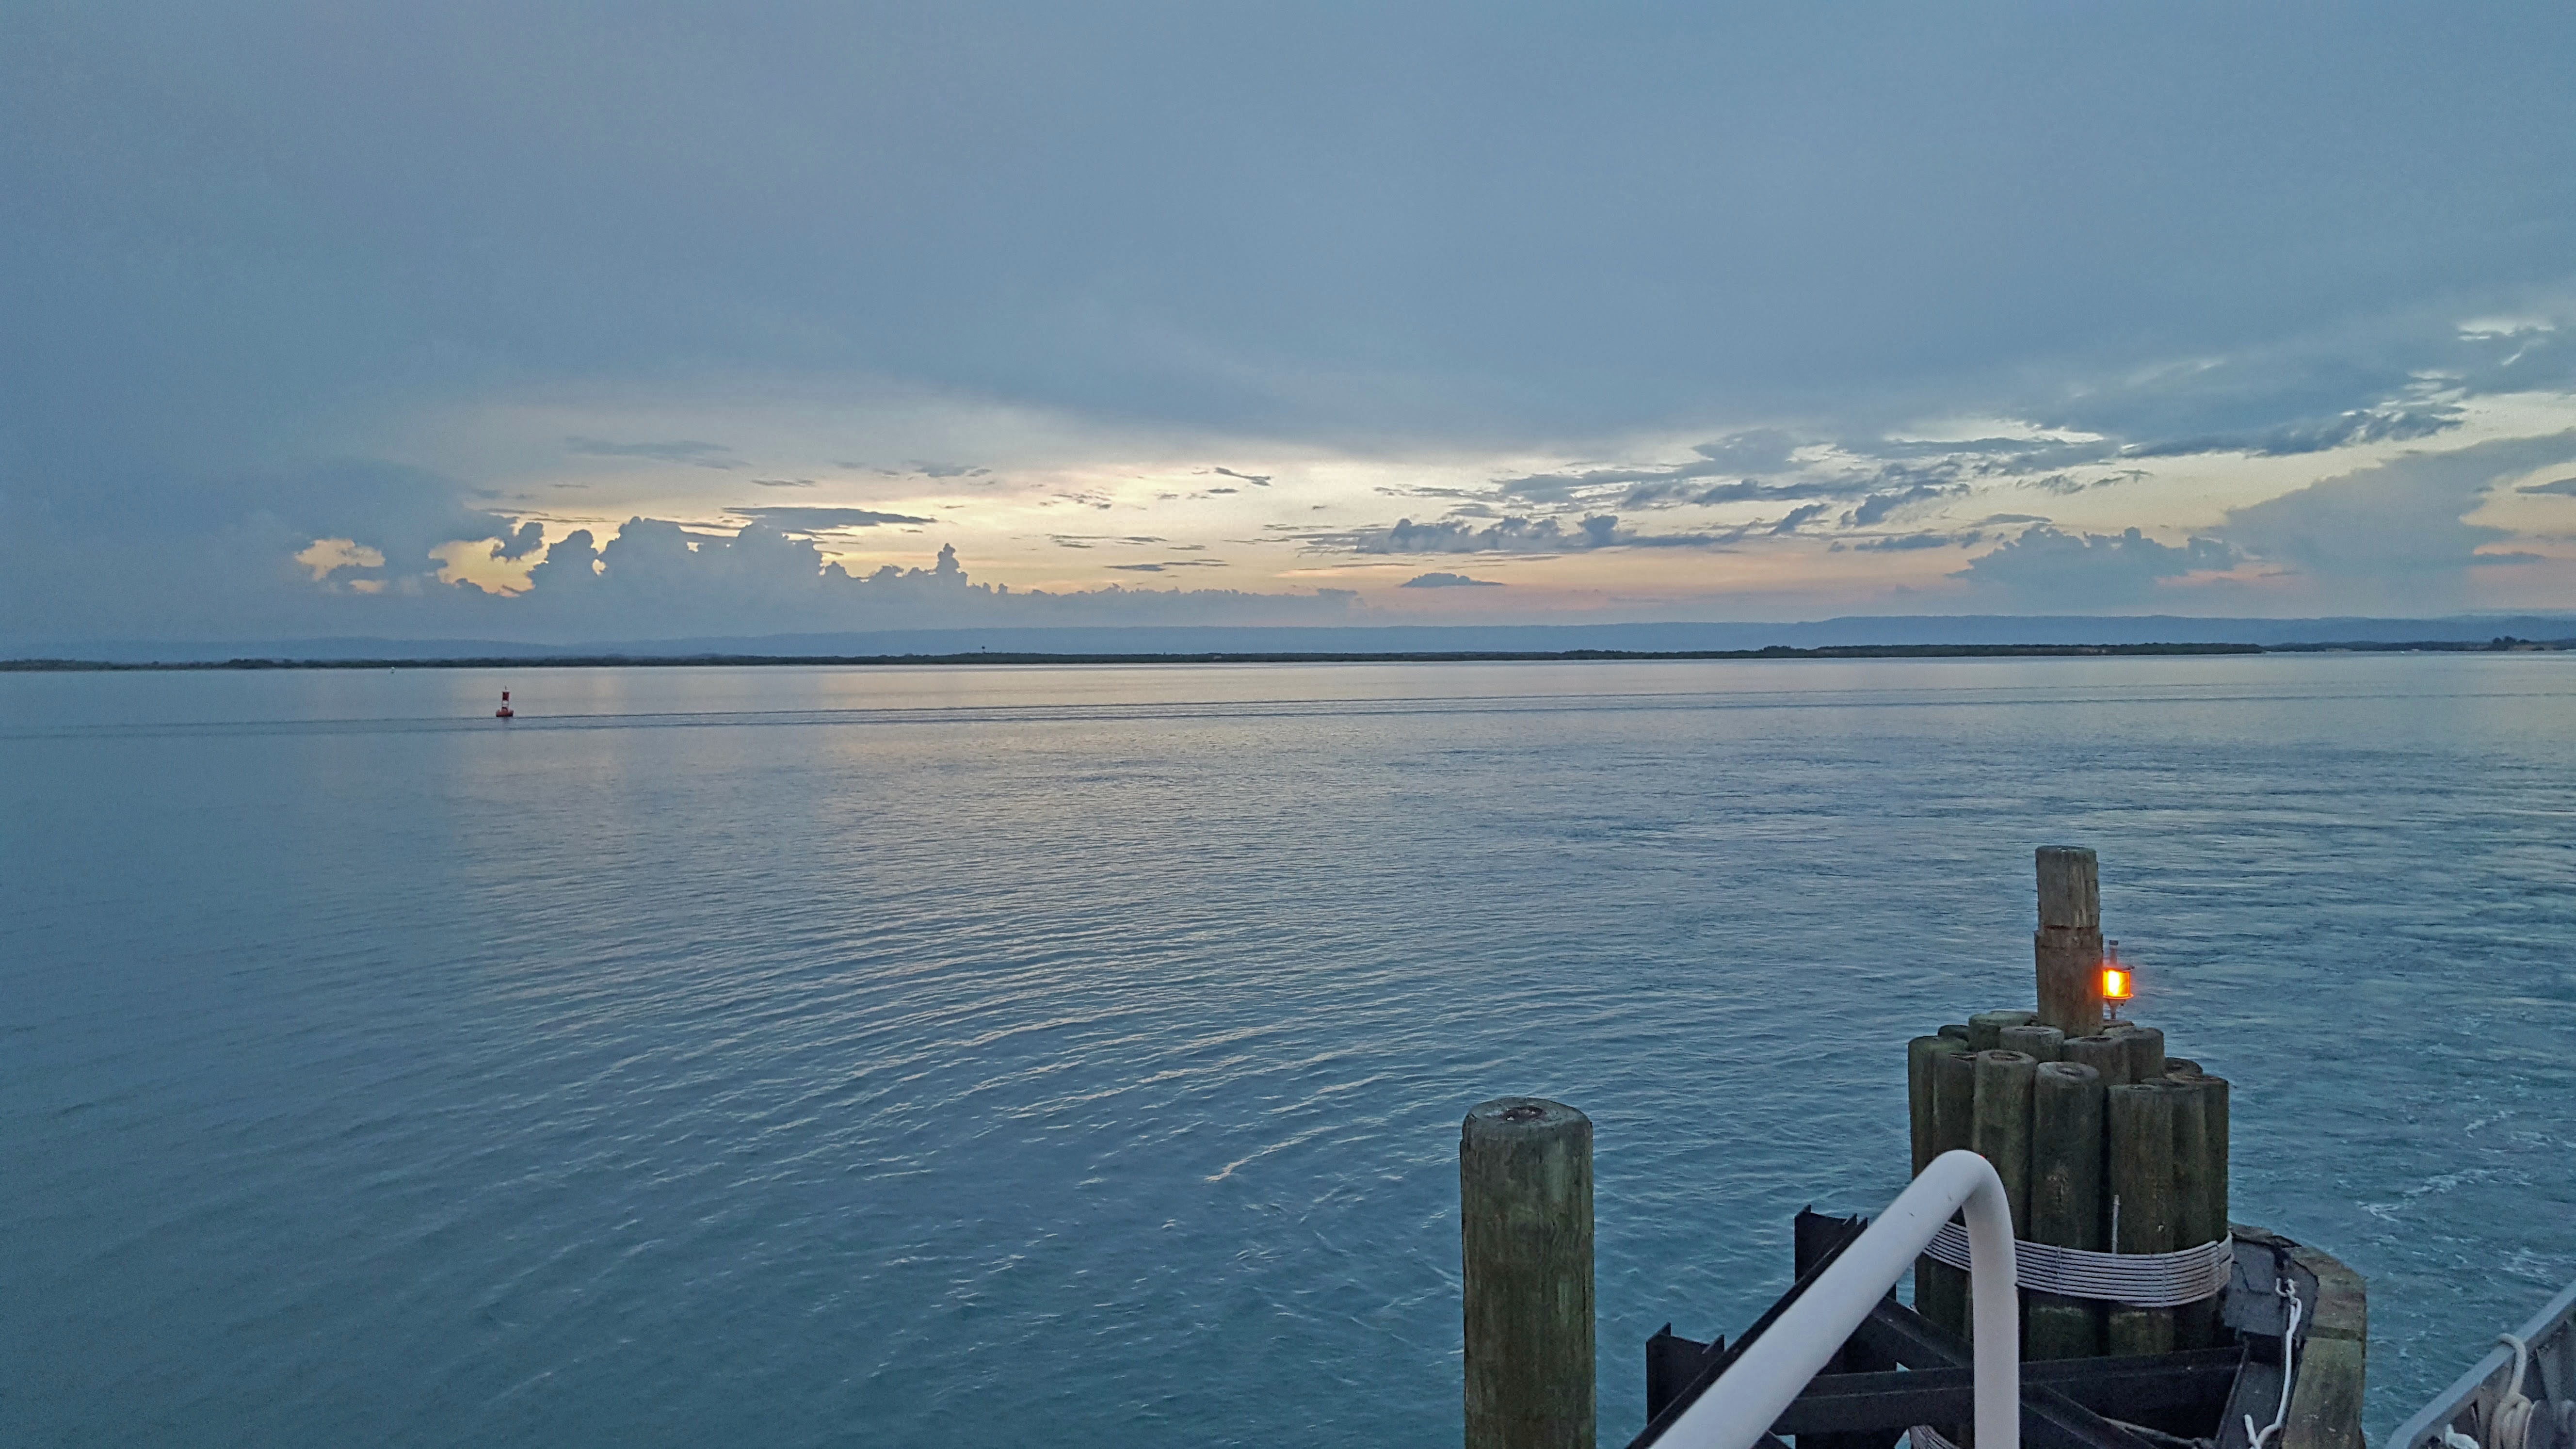
sea, coast, ocean, horizon, cloud, sky, sunrise, sunset, morning, shore, lake, dawn, dusk, evening, reflection, vehicle, tower, bay, reservoir, body of water, ferry, loch, cape, blue water, early morning, blue sky with clouds